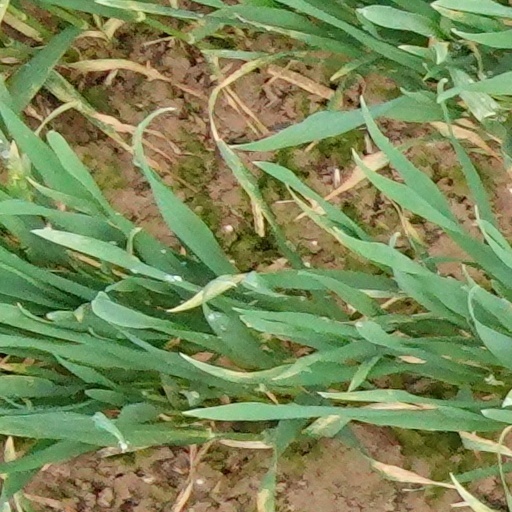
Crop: wheat